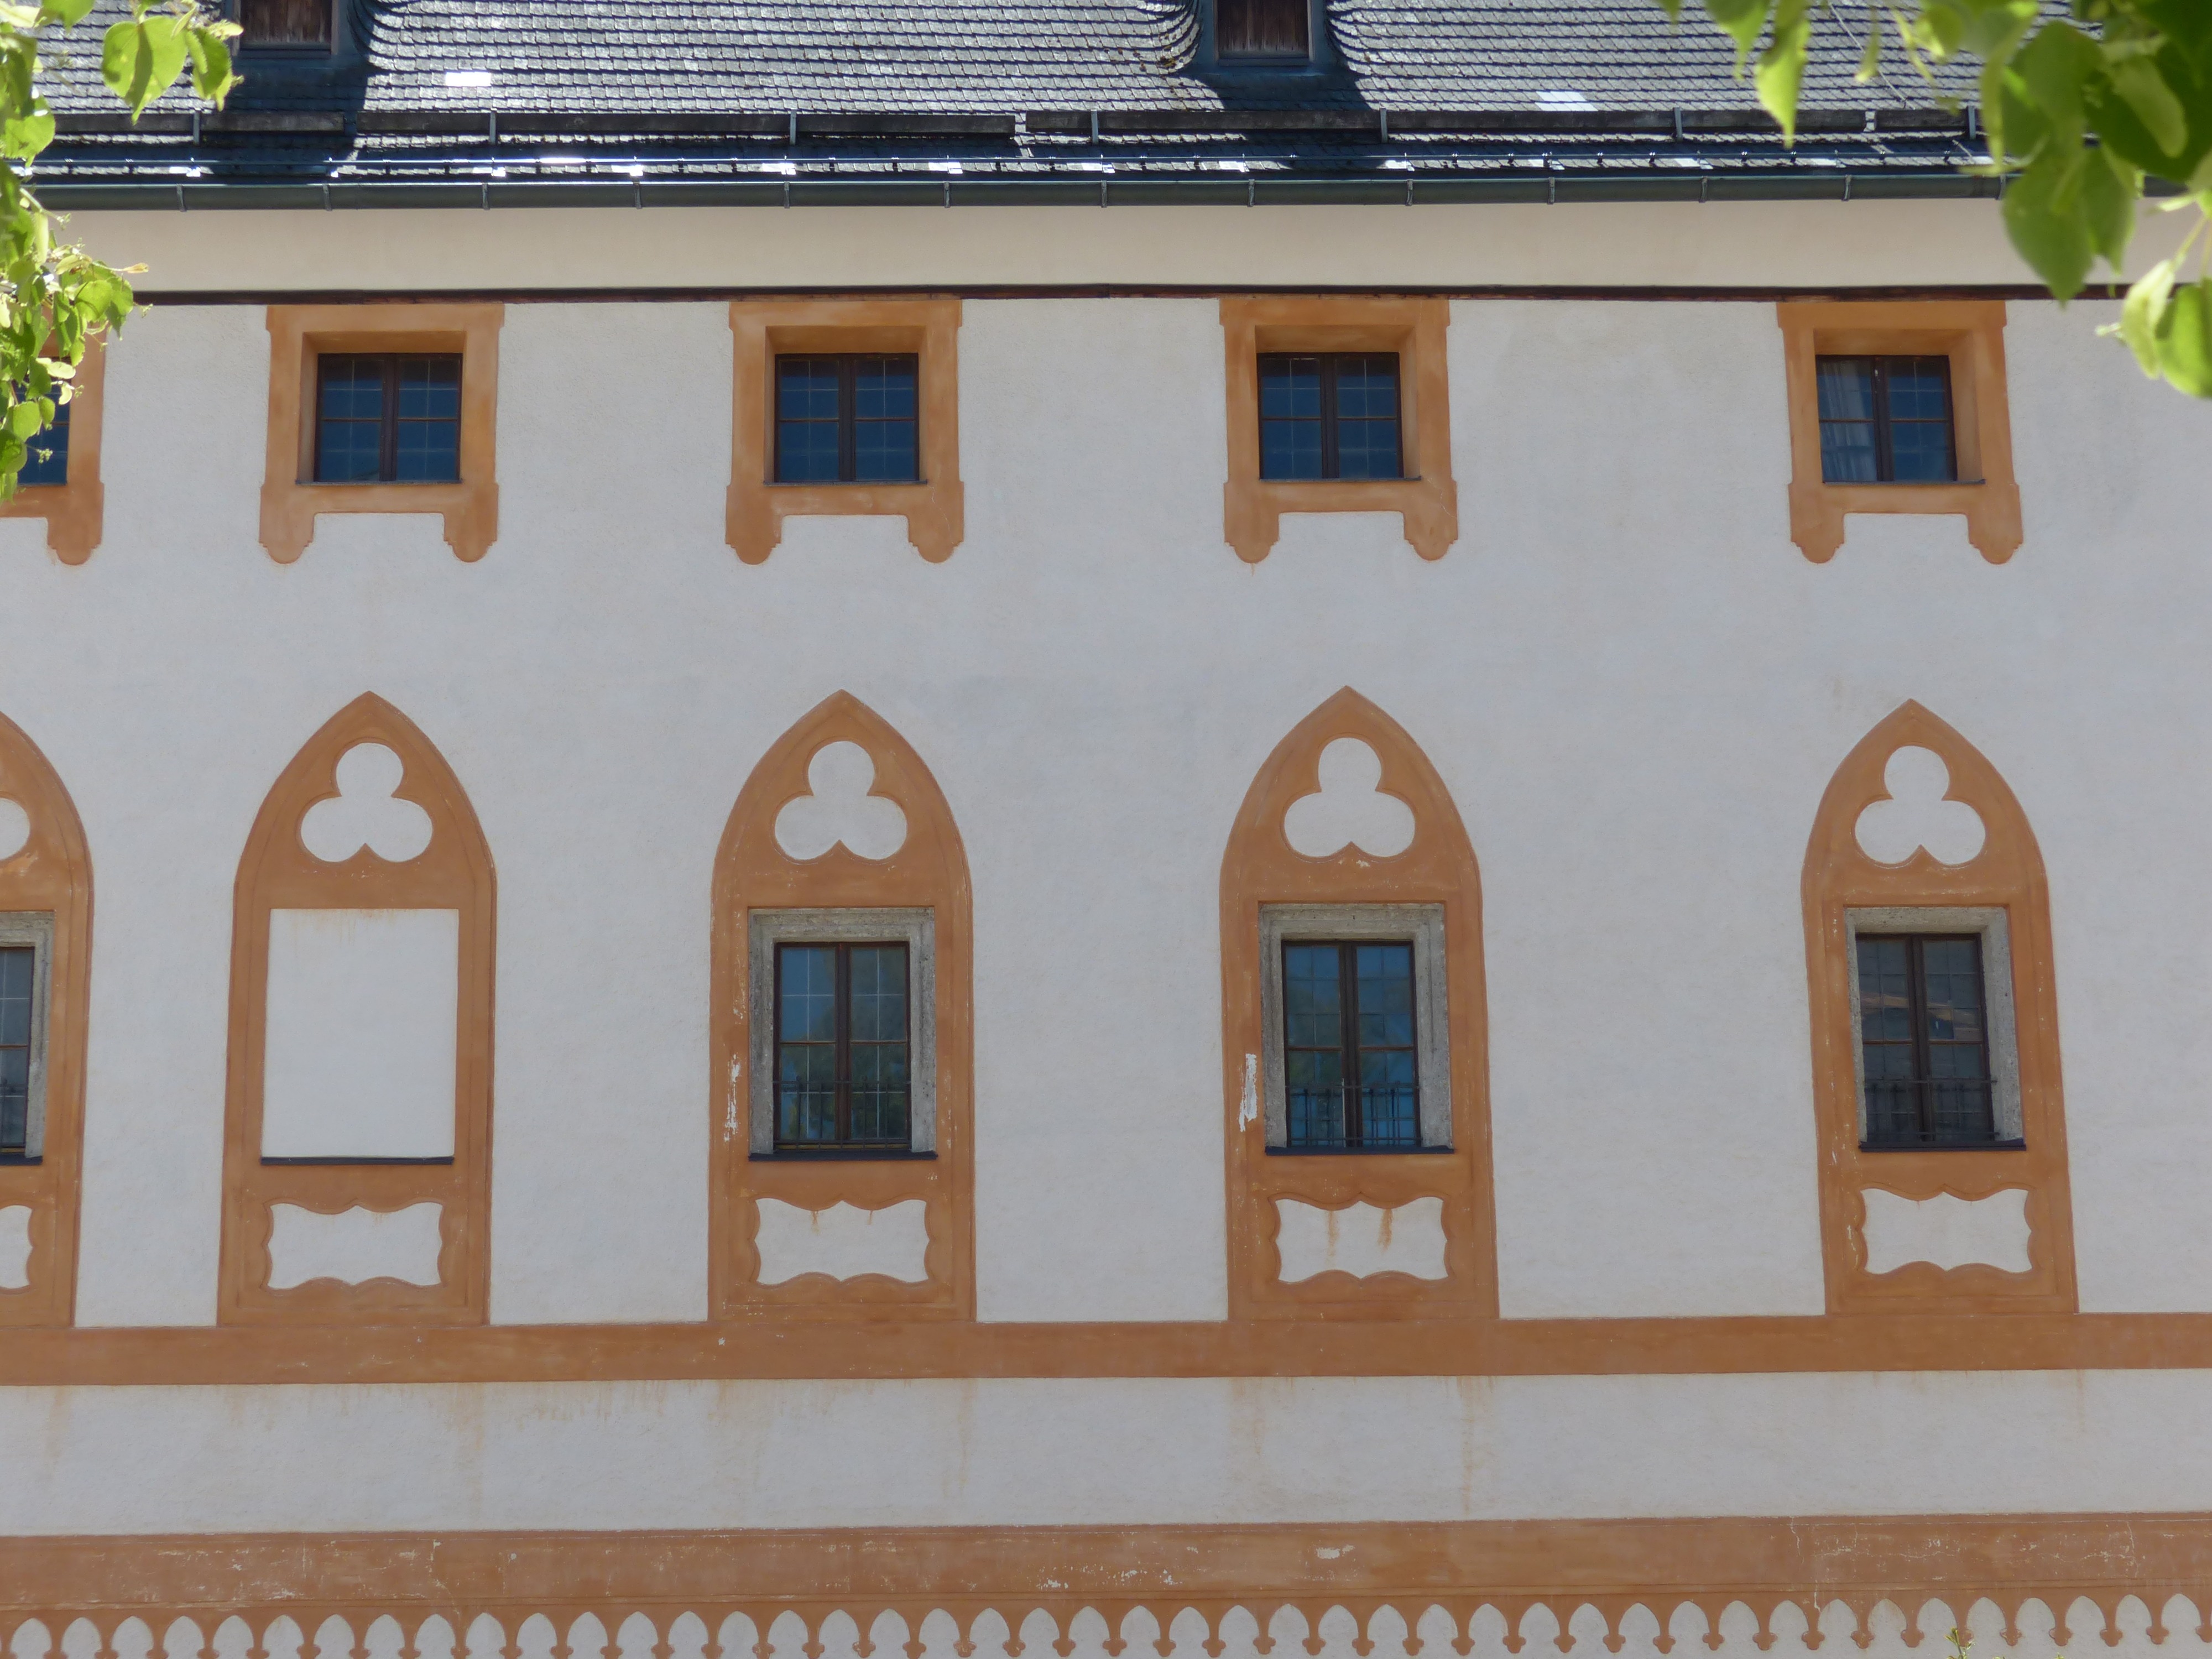
villa, mansion, house, window, building, home, castle, landmark, facade, property, austria, fortress, estate, salzburg, hohensalzburg fortress